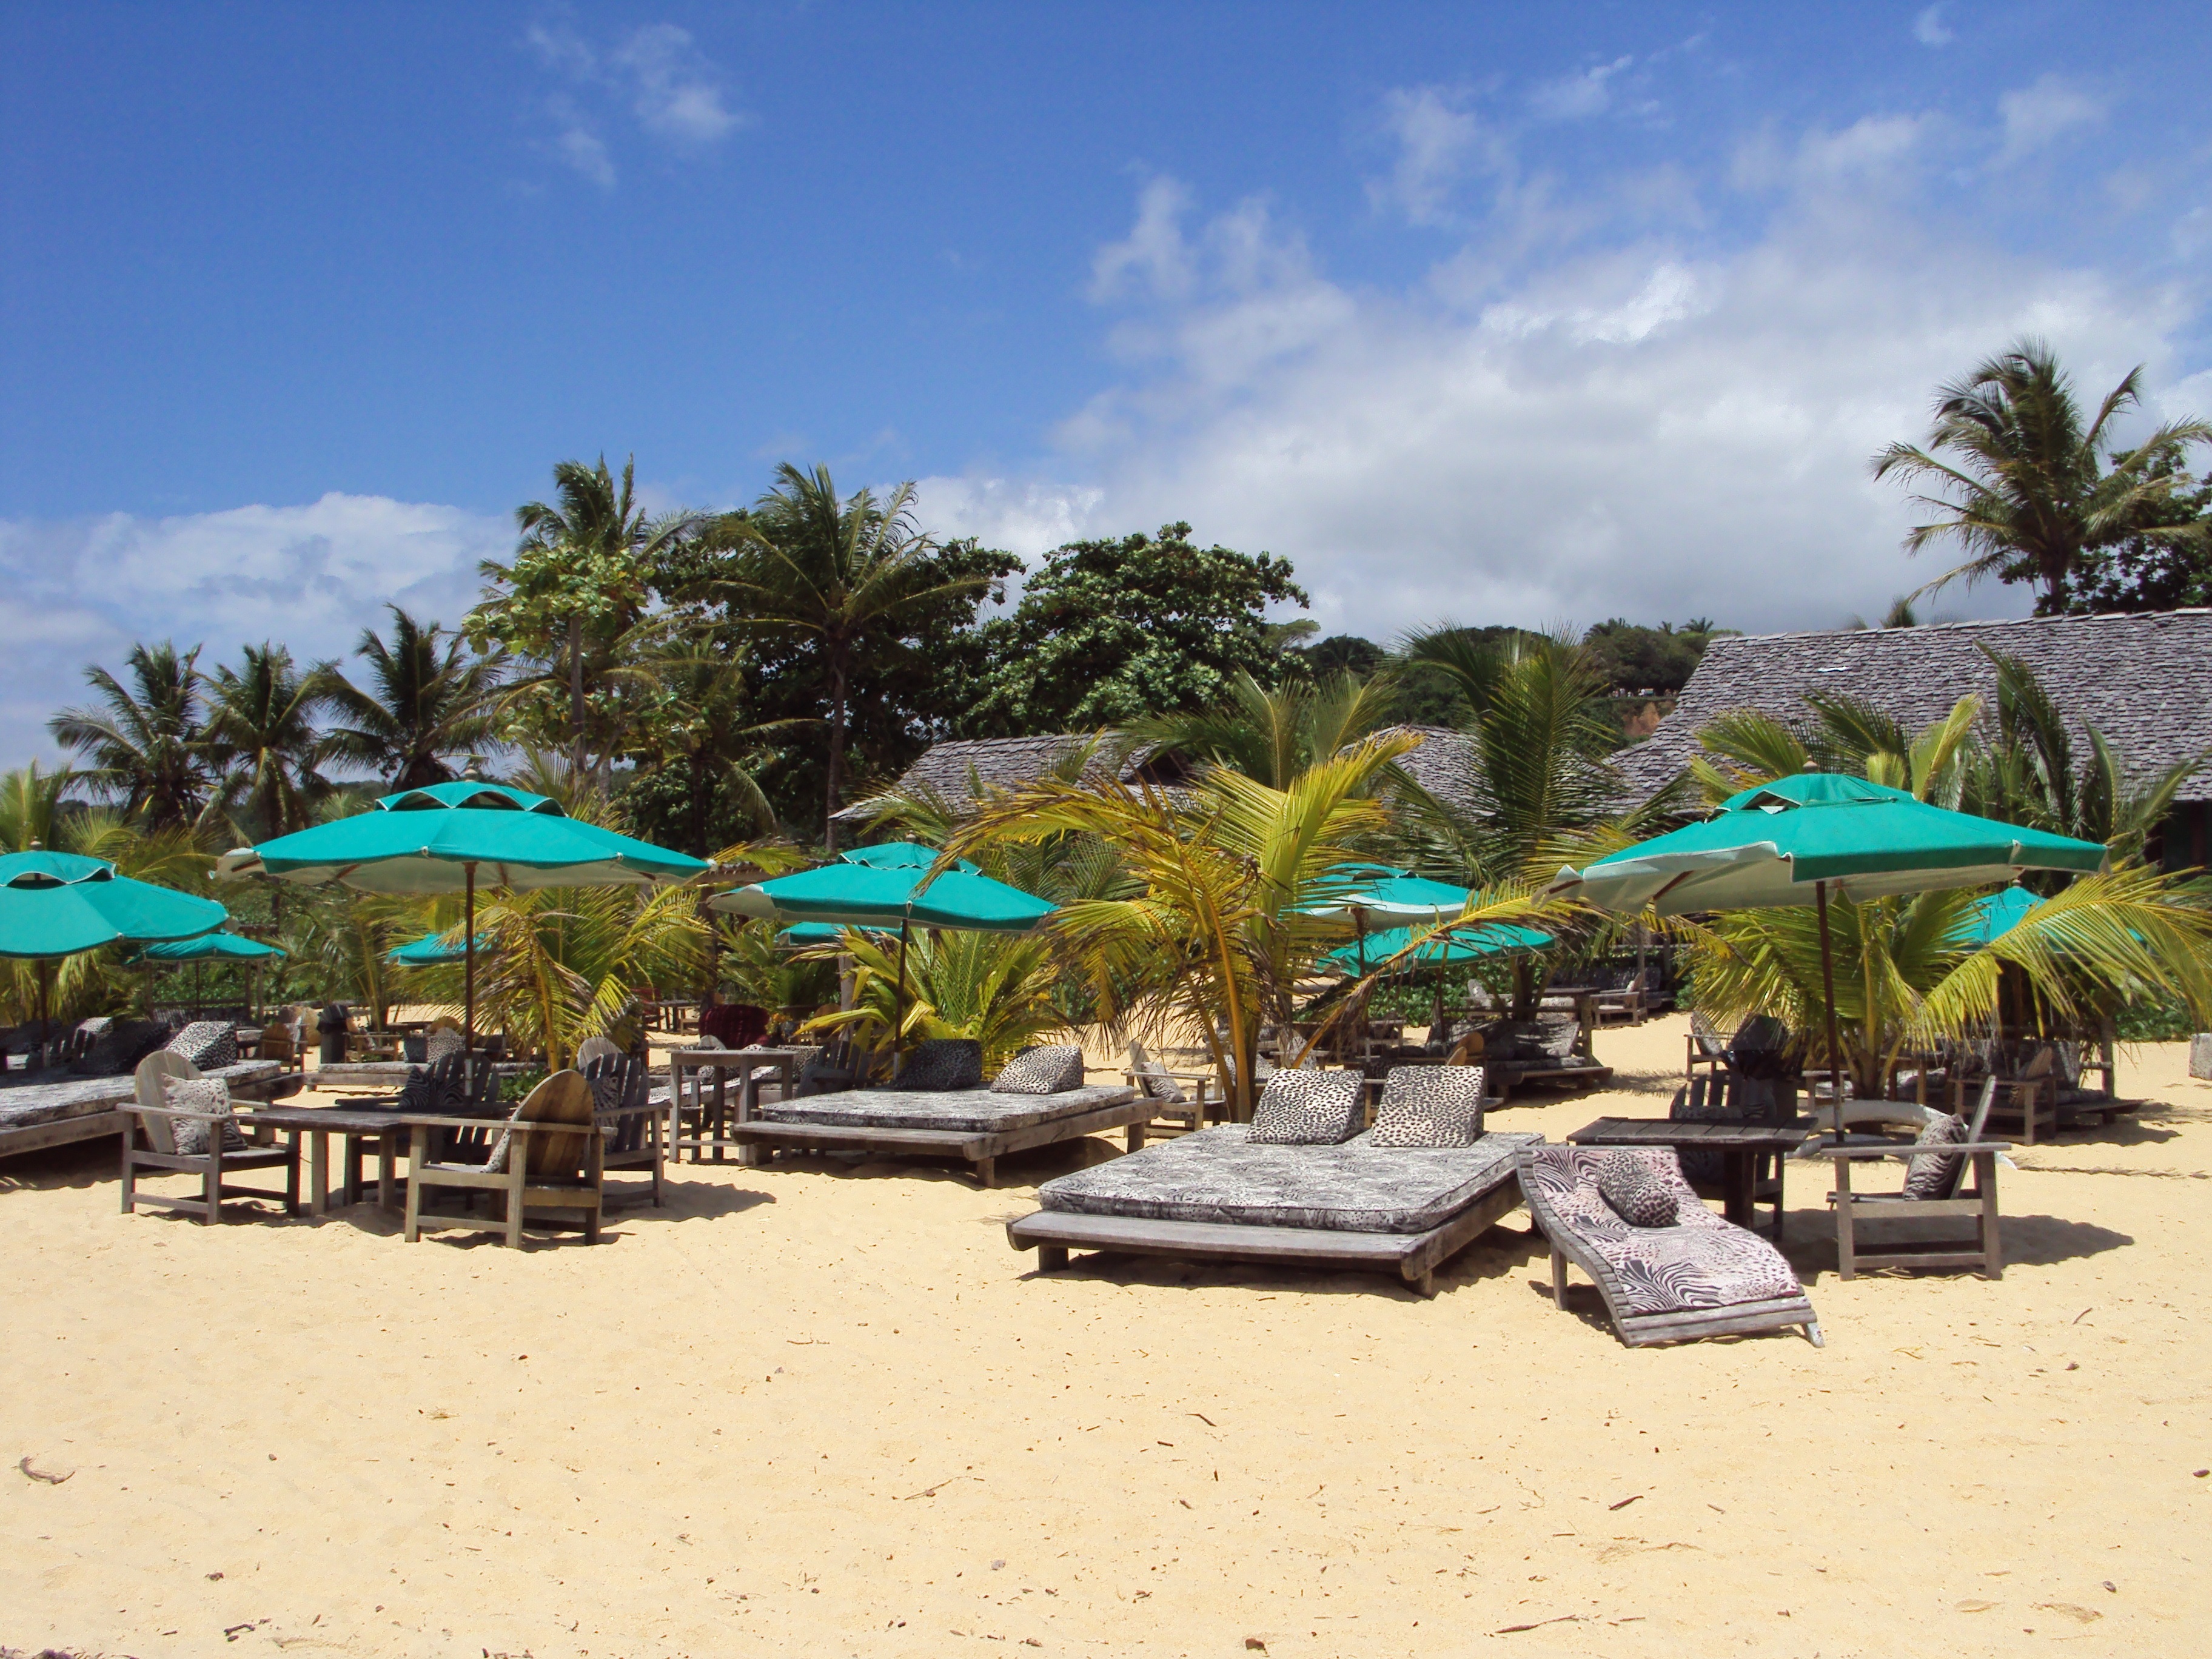
beach, summer, vacation, cottage, trip, leisure, resort, mar, bahia, water park, trancoso